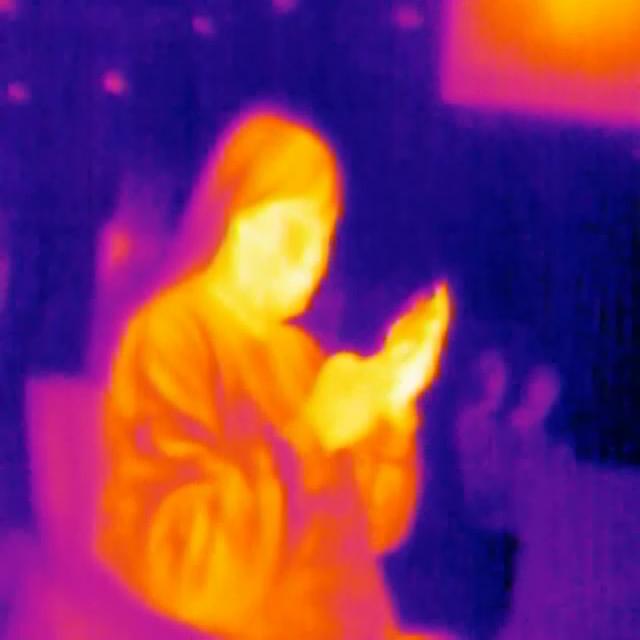
Detected objects:
label: person